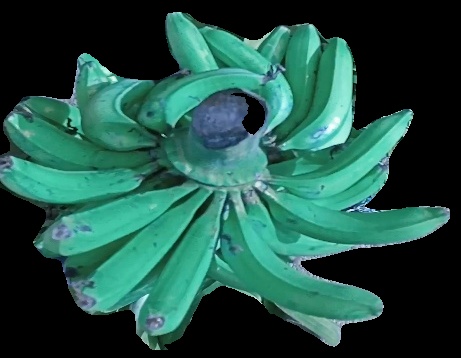
Variety: pachbale
Grade: grade3